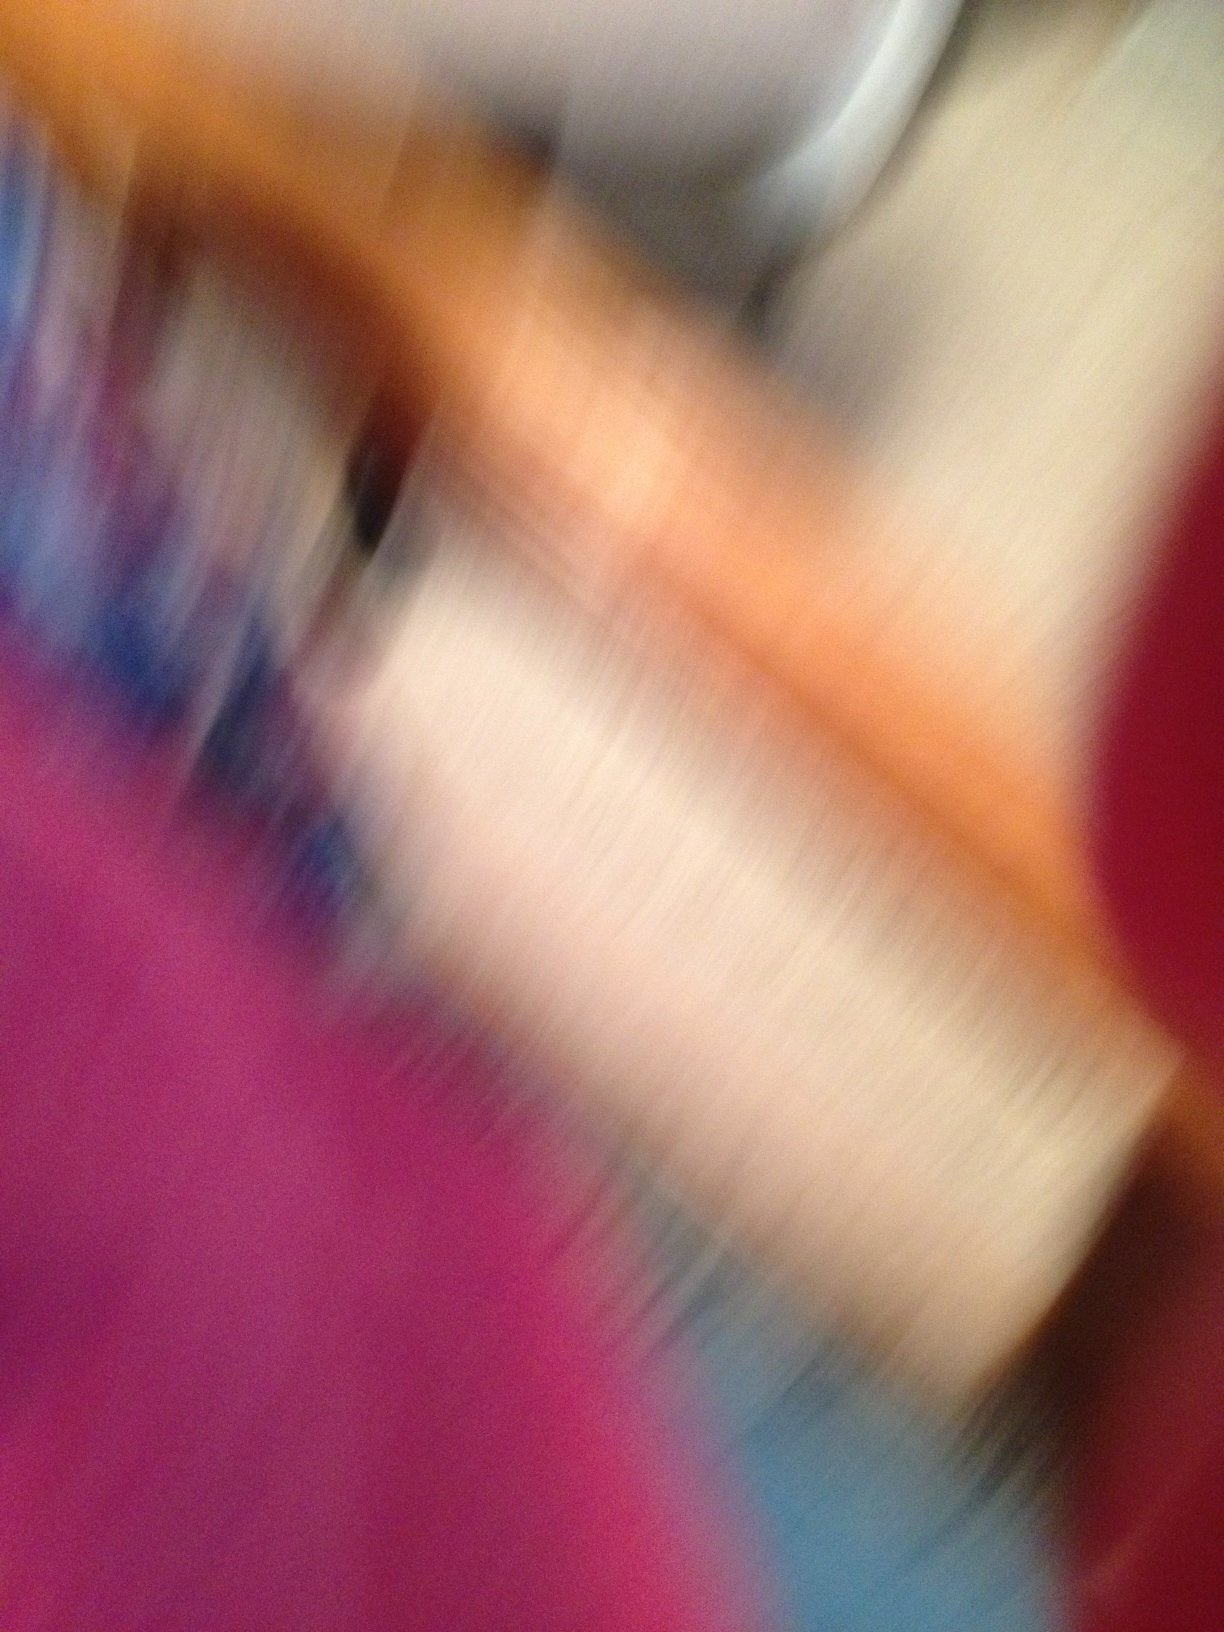Question: What color is my shirt?
Answer: unanswerable